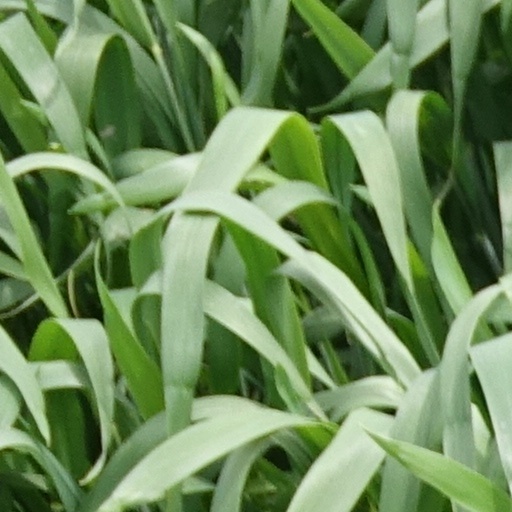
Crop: wheat